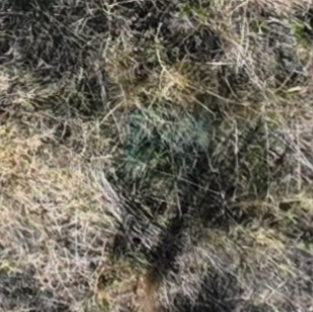
Month: october
Dye color: blue
Dye concentration: low